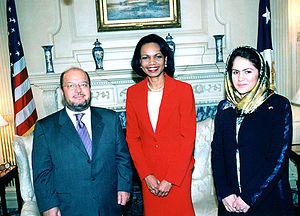
Fawzia Koofi, née en 1975 est une femme politique et féministe afghane. Elle est actuellement députée de la circonscription du Badakhchan et vice-présidente de l'Assemblée nationale.